Virginia Tech shooting

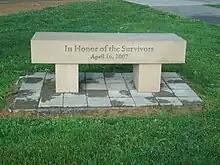
Bench in honor of the survivors of the shooting. It is slightly south of the main memorial.

A northern Virginia chapter of the B'nai B'rith Youth Organization, founded in November 2008 by Aaron Adler and Ethan Blonder, took on the name Liviu Librescu AZA, in honor of the Holocaust survivor who used his body to barricade Cho from entering his room.